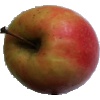
Label: Apple Pink Lady 1